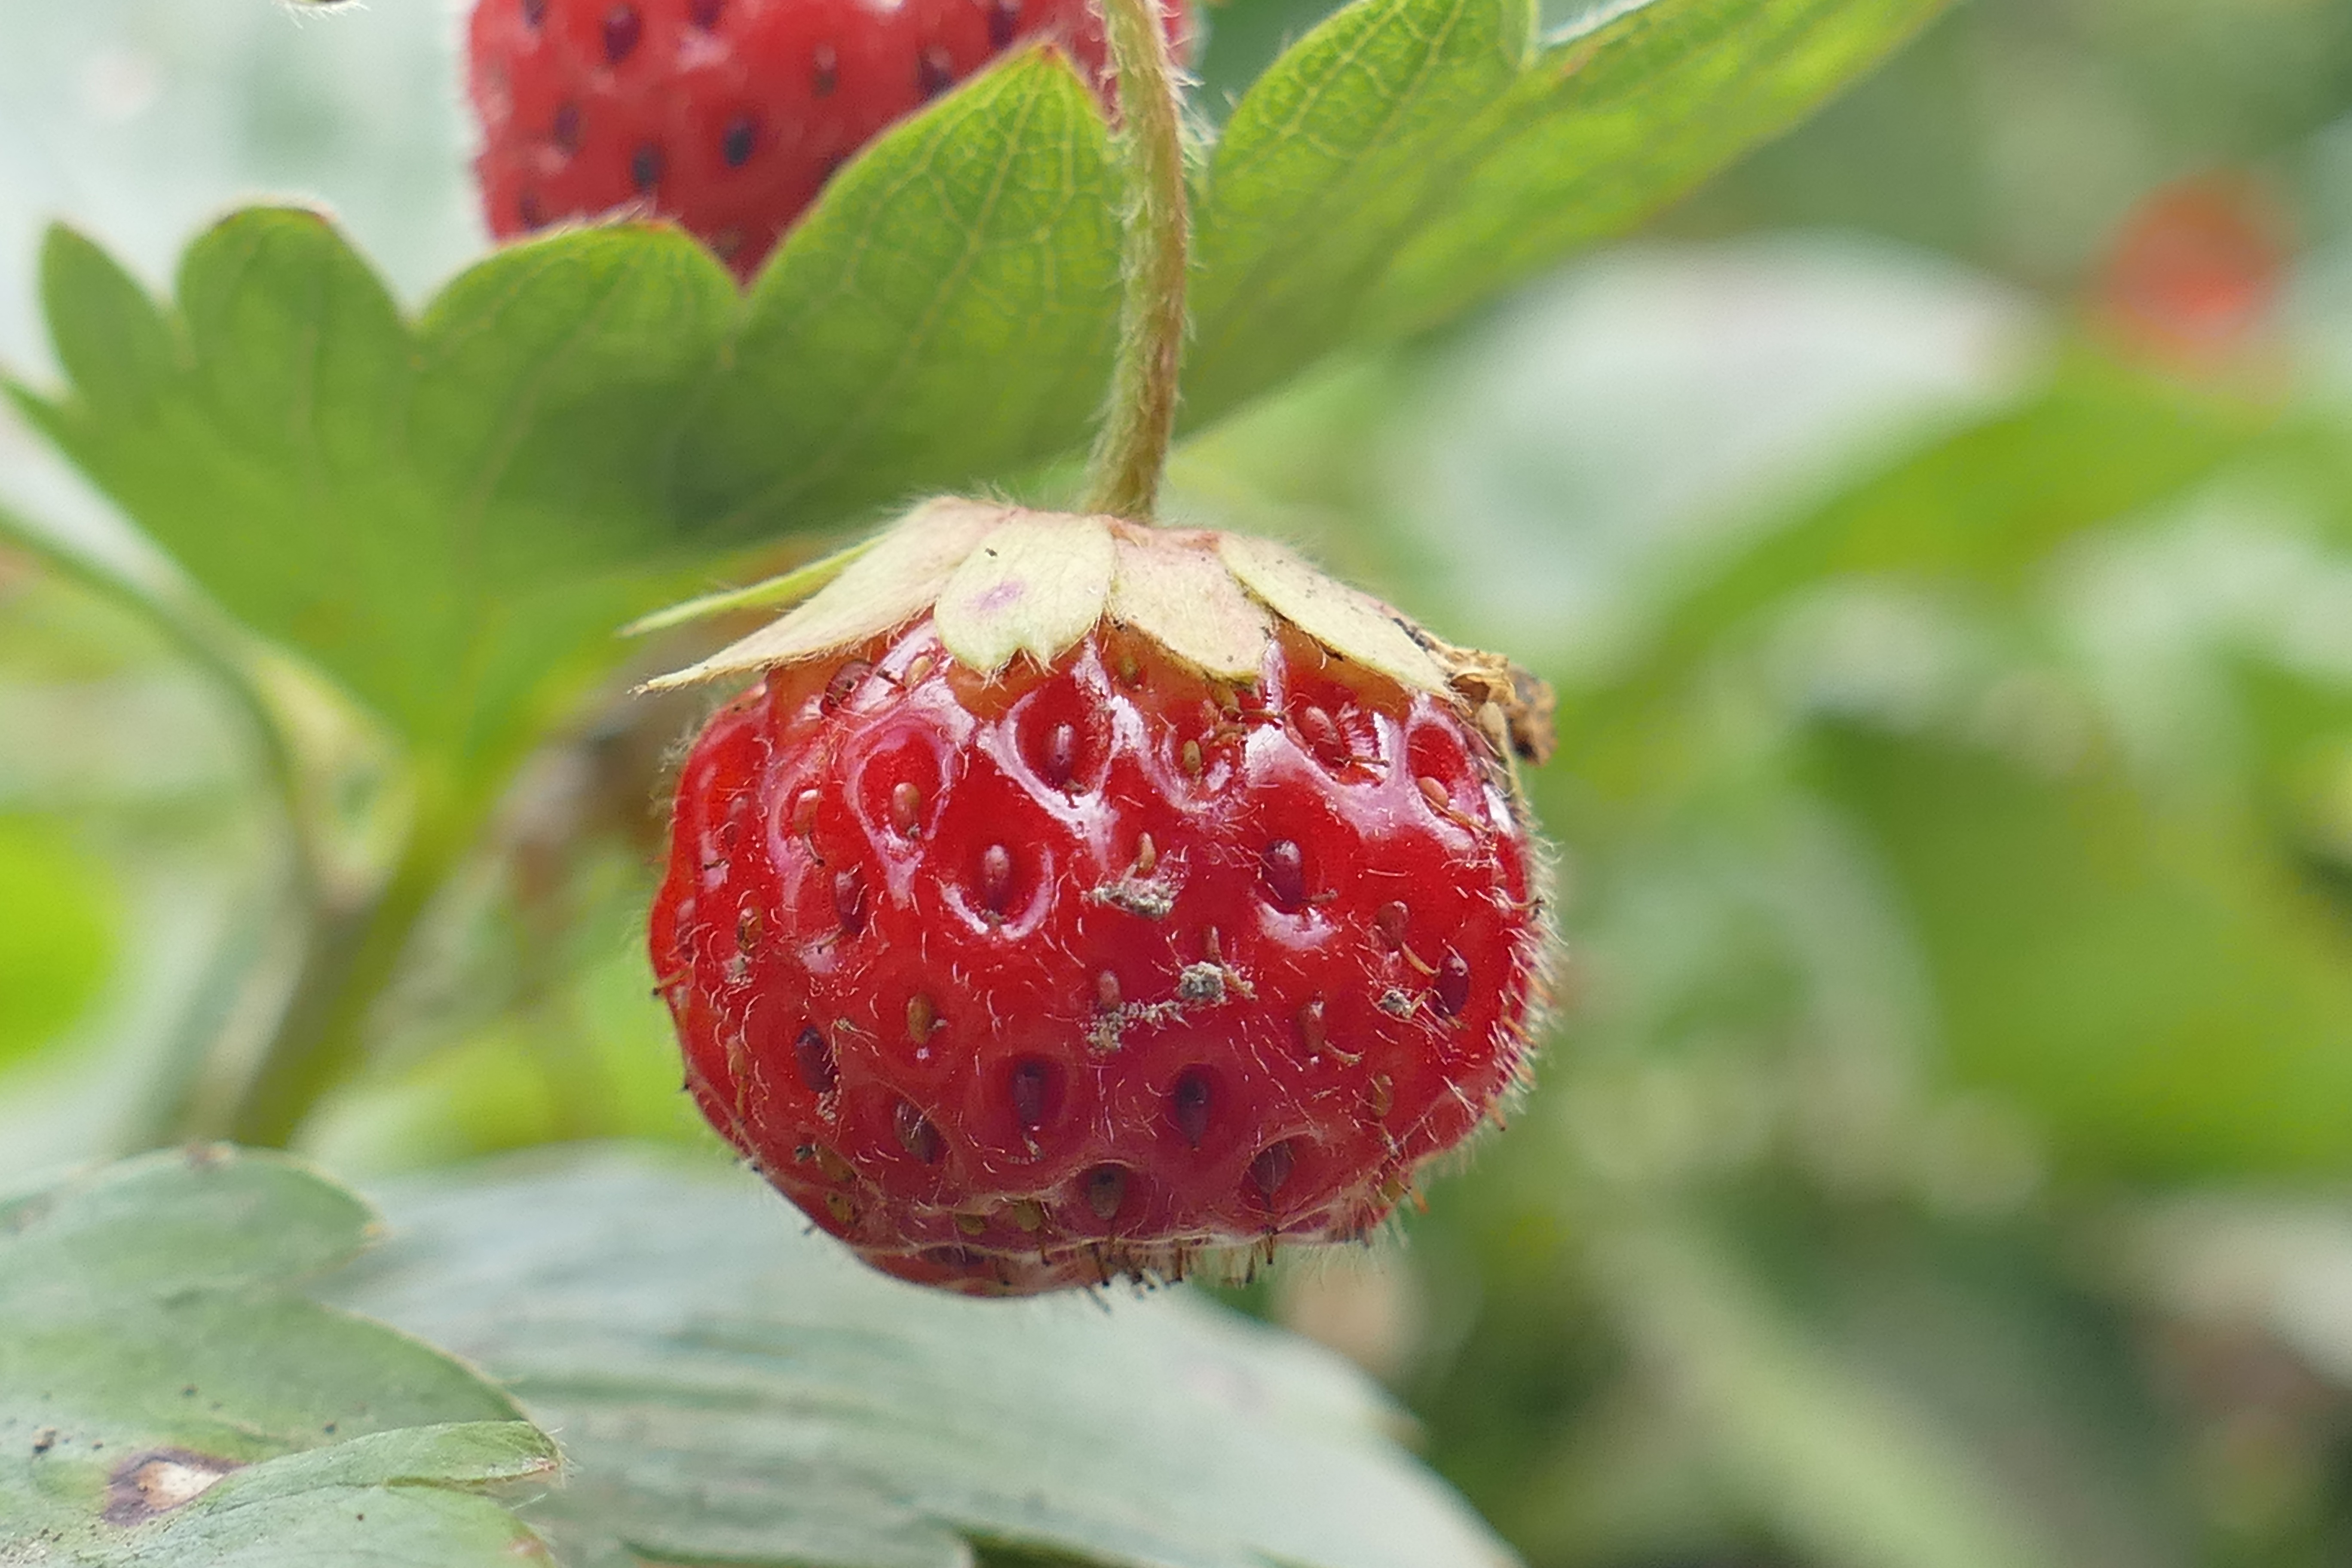
outdoor, plant, fruit, berry, flower, food, red, produce, botany, garden, close, flora, strawberry, strawberries, rose hip, macro photography, flowering plant, land plant, wine raspberry